Serafín Sánchez

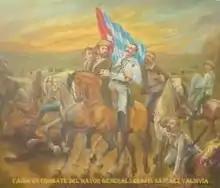
Death of Serafín Sánchez

When Carlos Roloff was granted the position of Secretary of War, he became chief of the IV Corps of the Cuban Revolutionary Army.